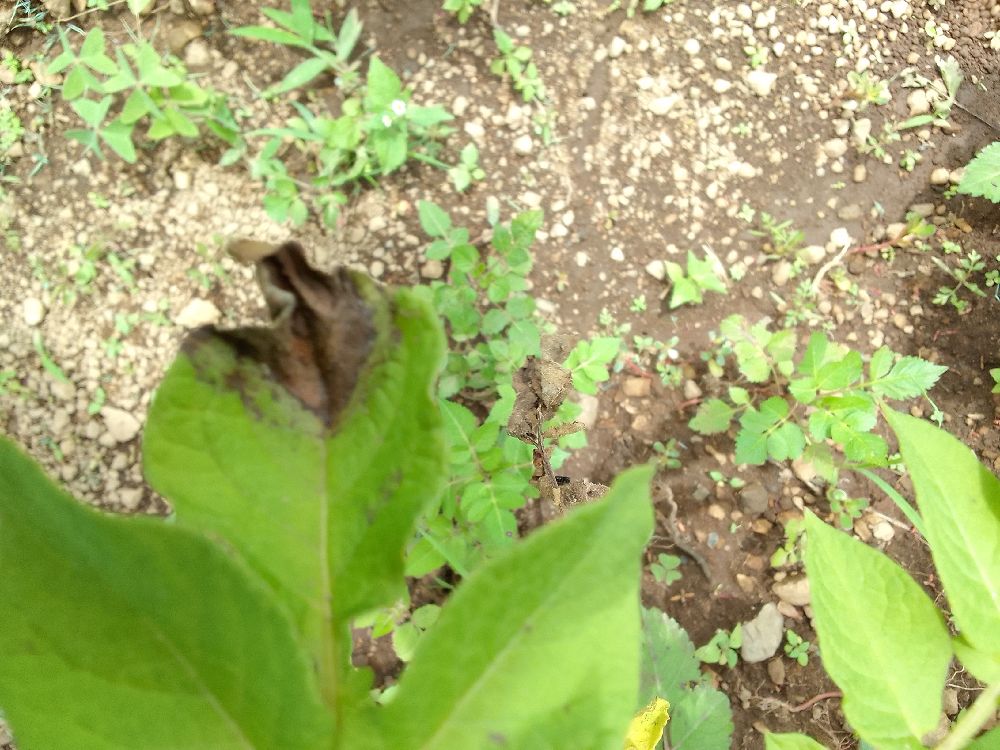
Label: Late blight